Bathurst Inlet, Nunavut

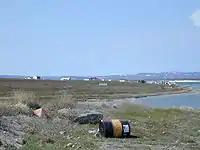
Looking towards Bathurst Inlet from the landing strip

In the 2021 Canadian census conducted by Statistics Canada, Bathurst Inlet had a population of 0 living in 0 of its 0 total private dwellings, no change from its 2016 population of . With a land area of , it had a population density of in 2021.